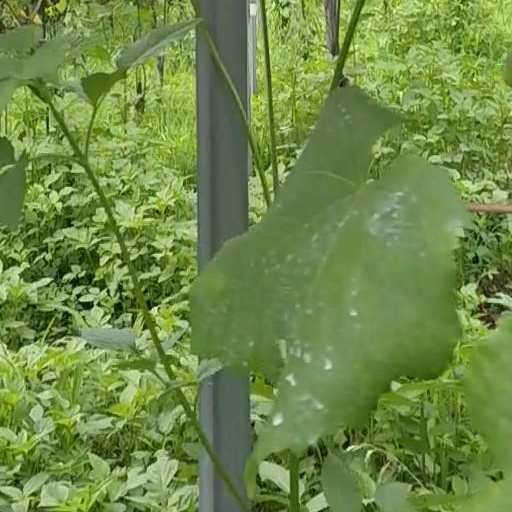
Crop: grape